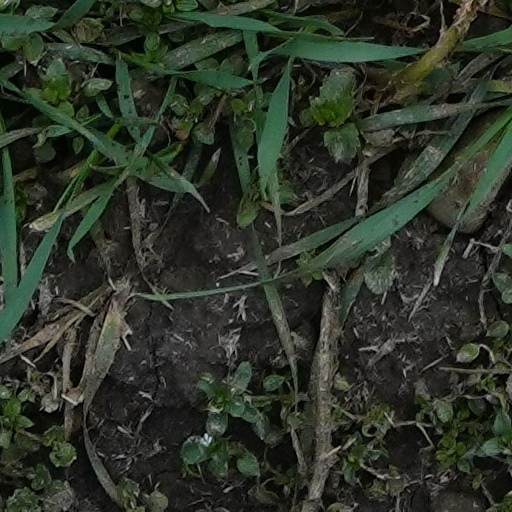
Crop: wheat